Wim Kieft

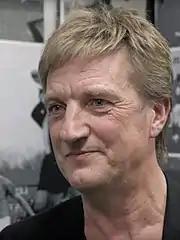
Kieft in 2017

Willem Cornelis Nicolaas "Wim" Kieft (born 12 November 1962) is a Dutch former professional footballer who played as a centre forward. Kieft went into punditry in 2001, occasionally appearing on football talk show "Voetbal Inside".